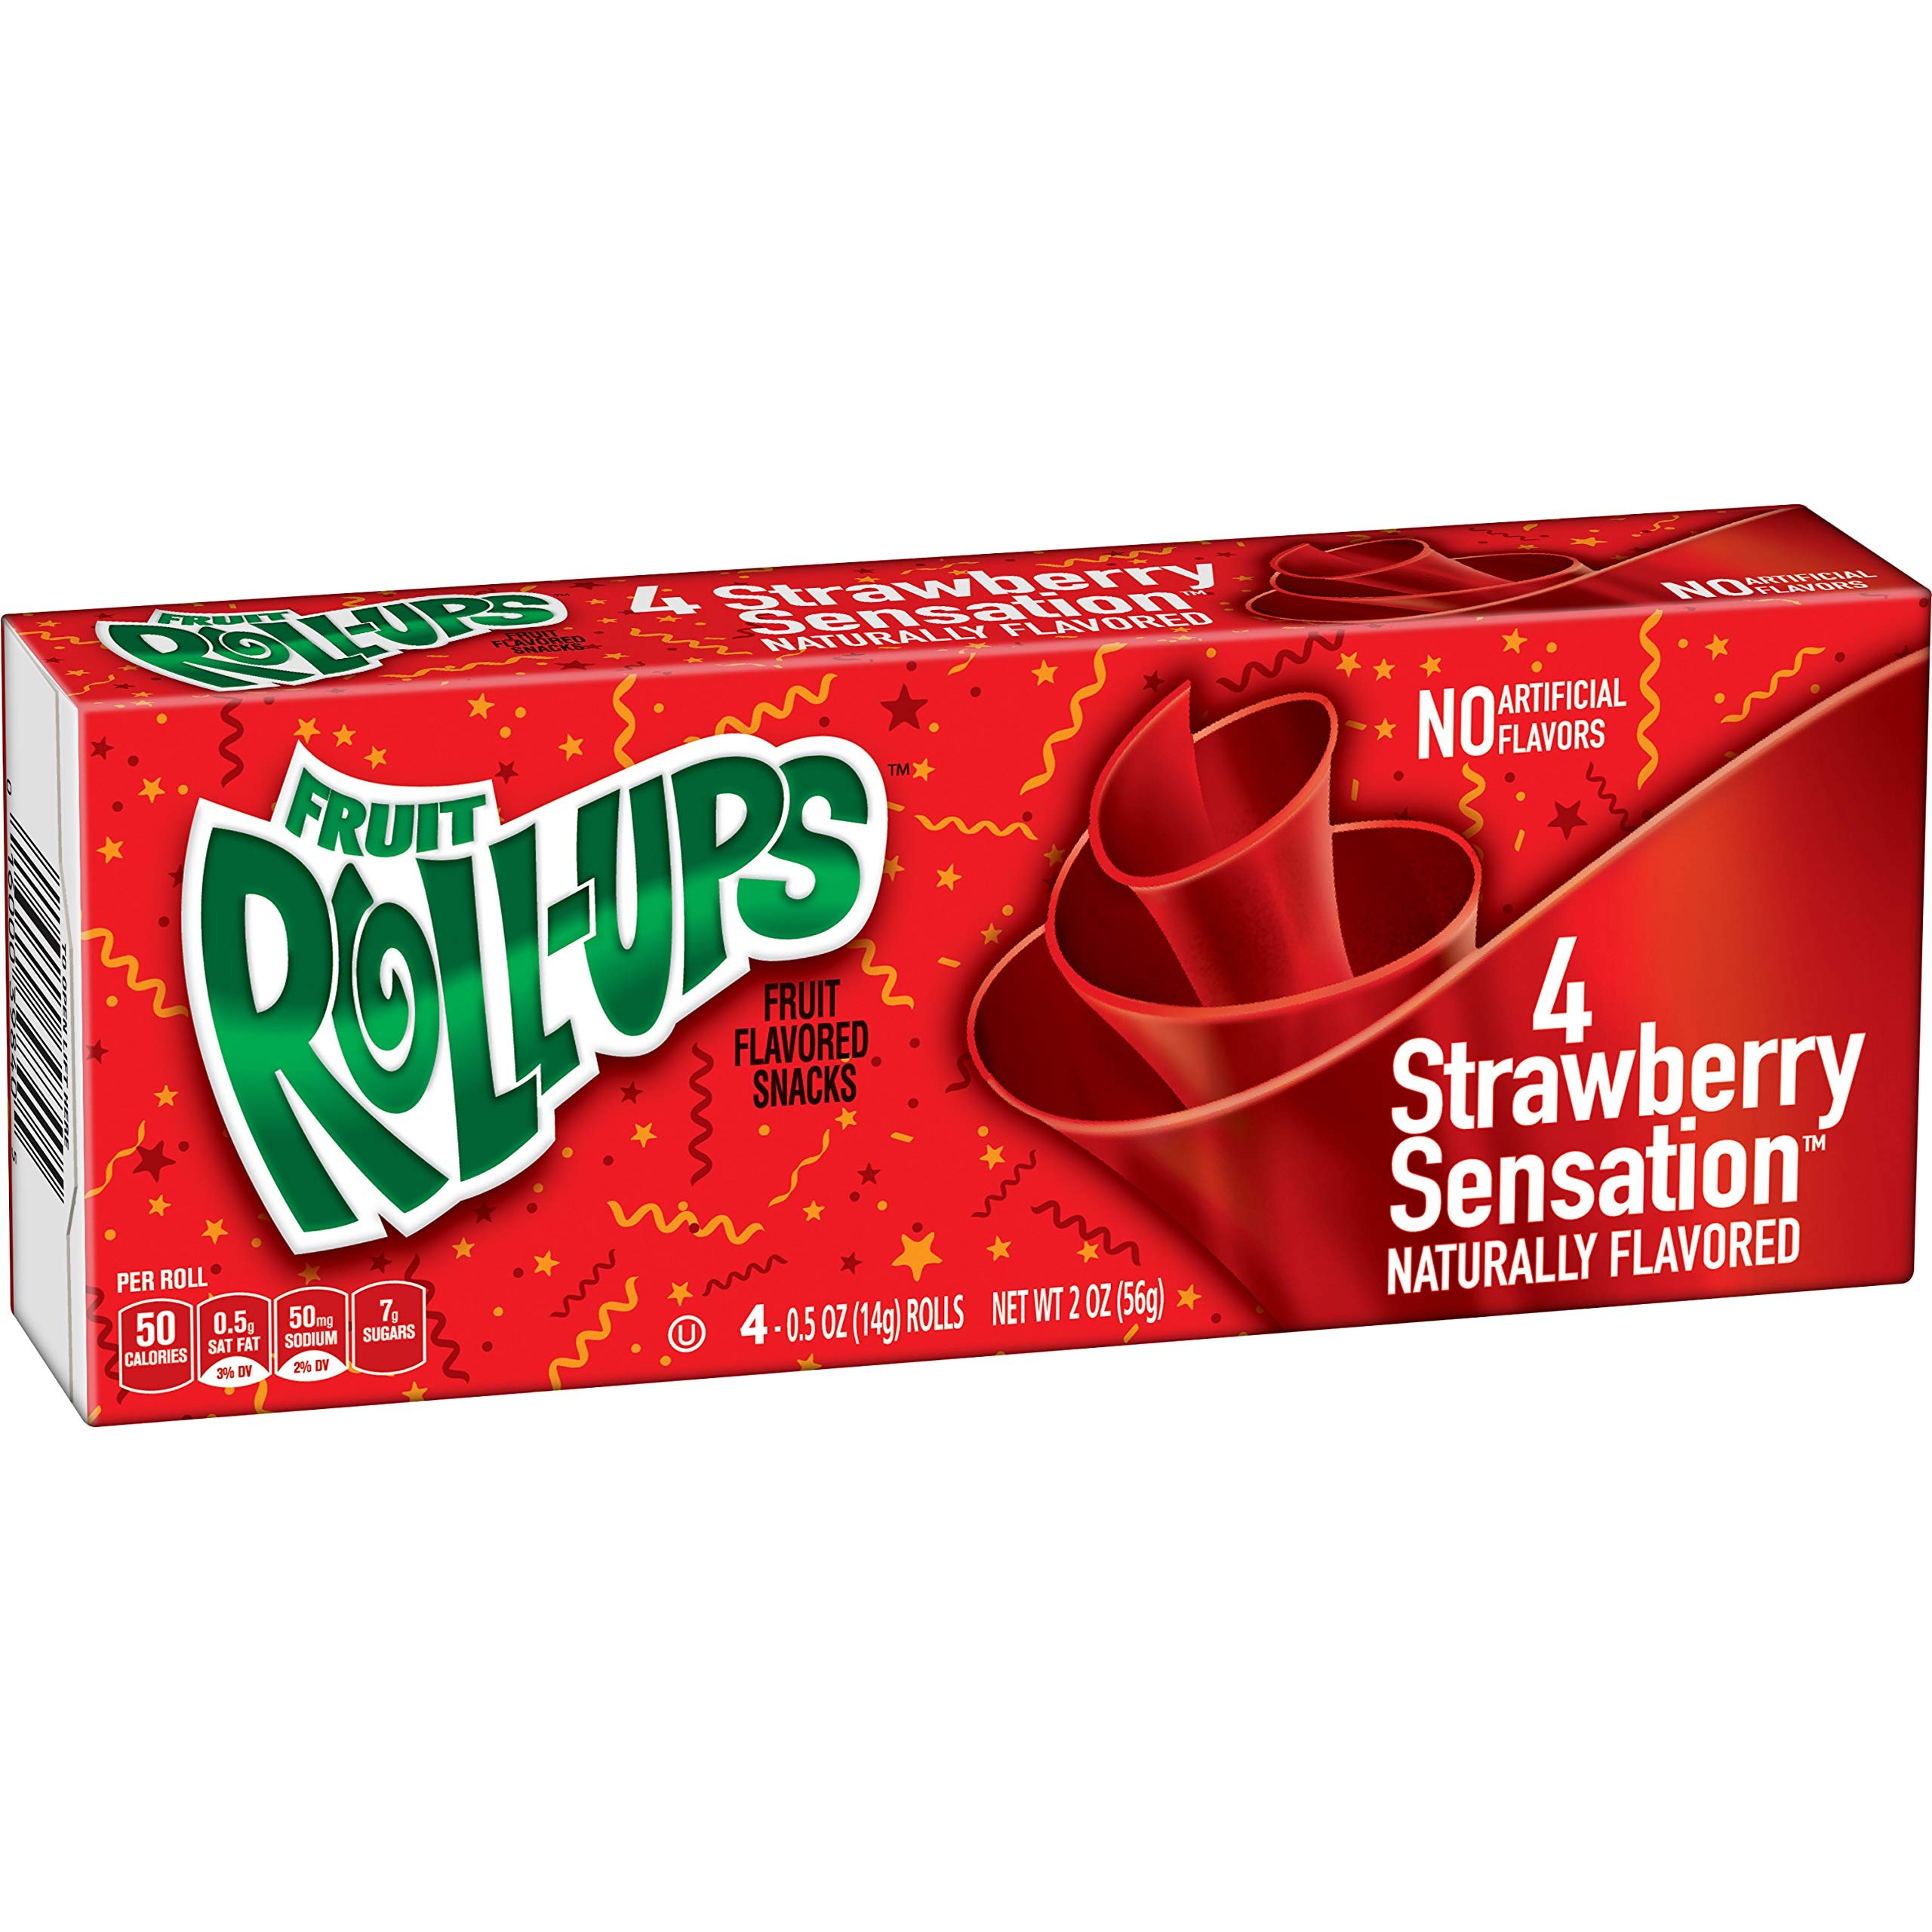
Item Name: Fruit Roll-ups Fruit Flavored Snacks, Strawberry, 4-count Rolls
Bullet Point 1: Fruit roll-ups fruit flavored snacks, strawberry, 4-count rolls
Bullet Point 2: Naturally & artificially flavored are a good source of vitamin C. Gluten free. 80 calories per pouch.
Product Description: 4-count rolls A good source of vitamin C Gluten free product Pears From Concentrate, Corn Syrup, Dried Corn Syrup, Sugar, Partially Hydrogenated Cottonseed Oil, Citric Acid, Sodium Citrate, Pectin, Distilled Monoglycerides, Malic Acid, Vitamin C (Ascorbic Acid), Acetylated Mono and Diglycerides, Natural Flavor, Color (Red 40, Yellows 5&6, Blue 1, Red 3).
Value: 4.0
Unit: Count

Price: 2